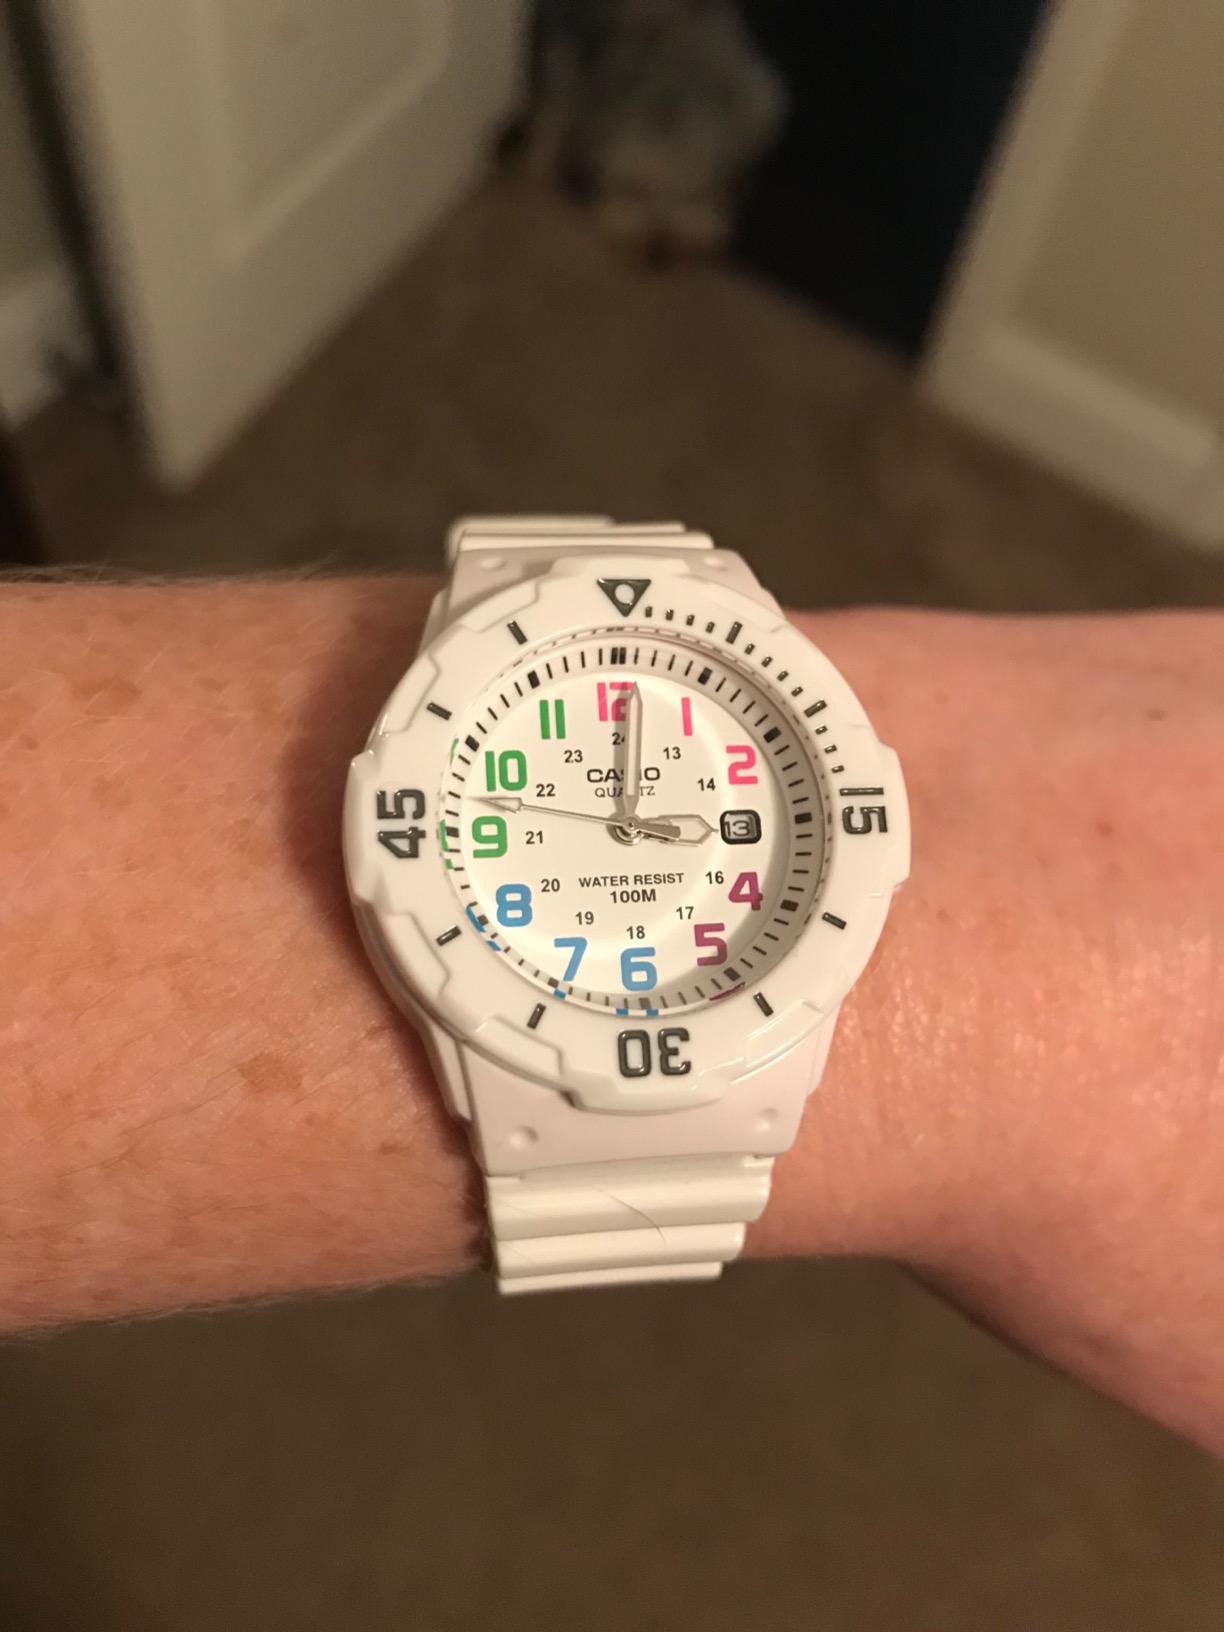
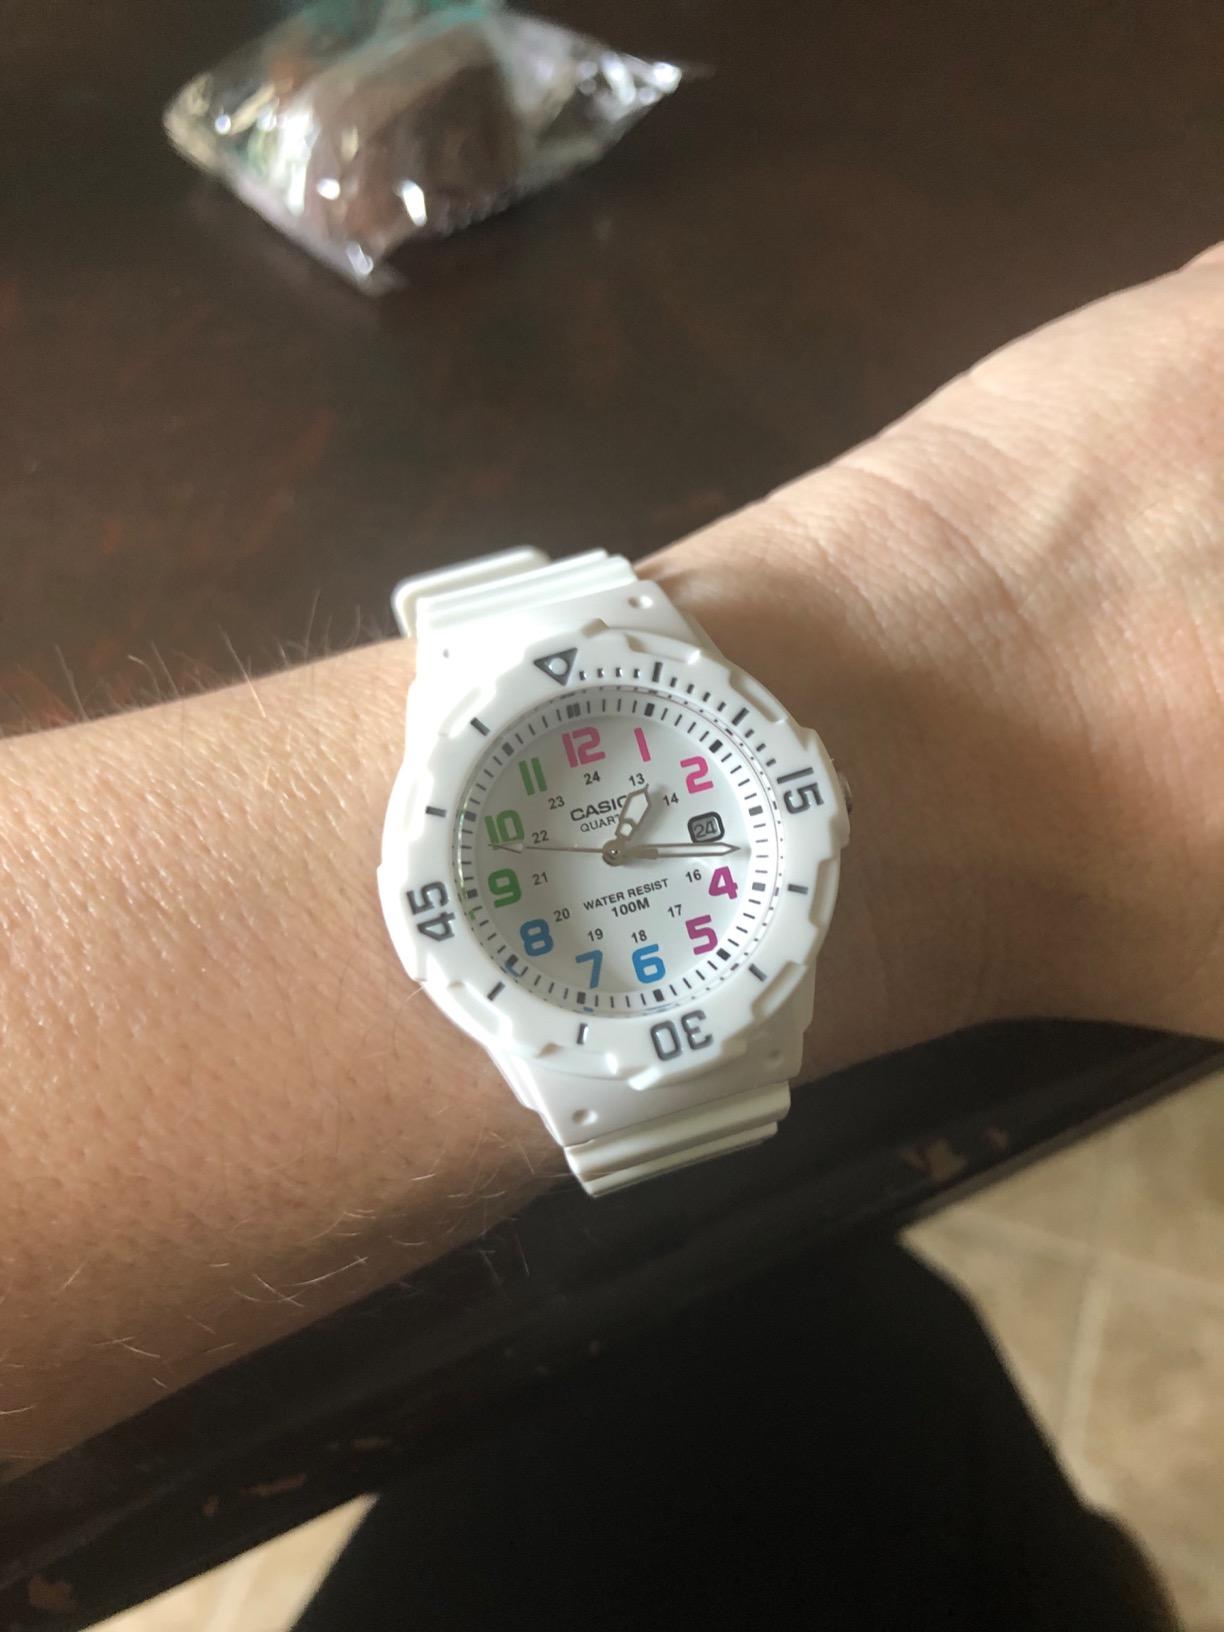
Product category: accessories_watch
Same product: yes